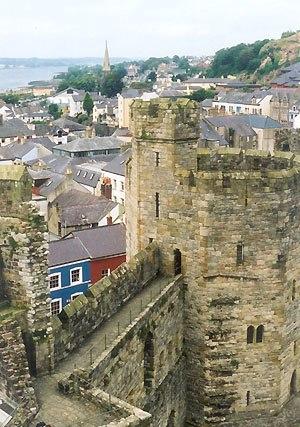
Caernarfon est une ville du nord-ouest du pays de Galles. Son orthographe galloise s'est imposée aux dépens de la forme anglicisée Carnarvon. Sa population était de 9 611 habitants au recensement de 2001.